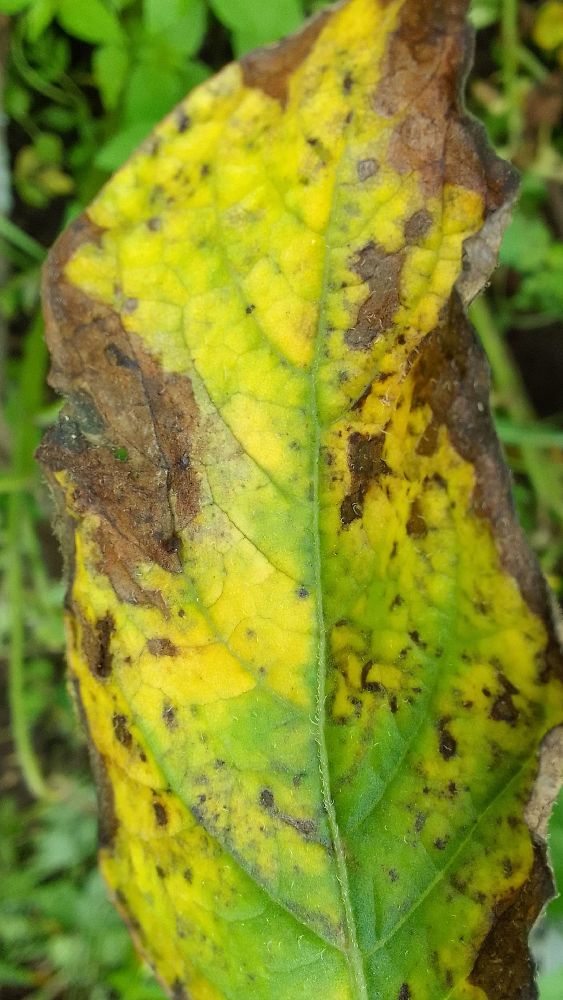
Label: Early blight